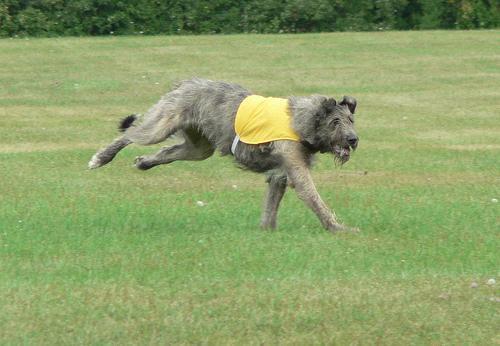
Irish_wolfhound